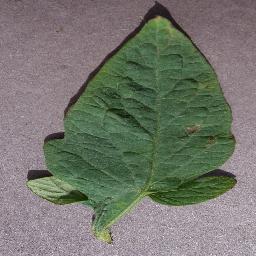
Label: Tomato___Target_Spot